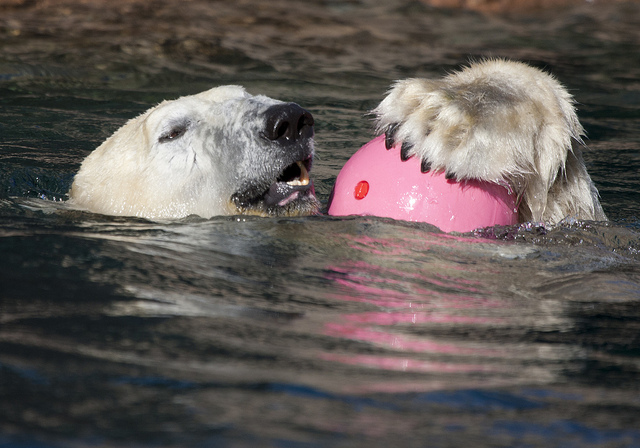
một con gấu bắc cực trong nước chơi với một quả bóng